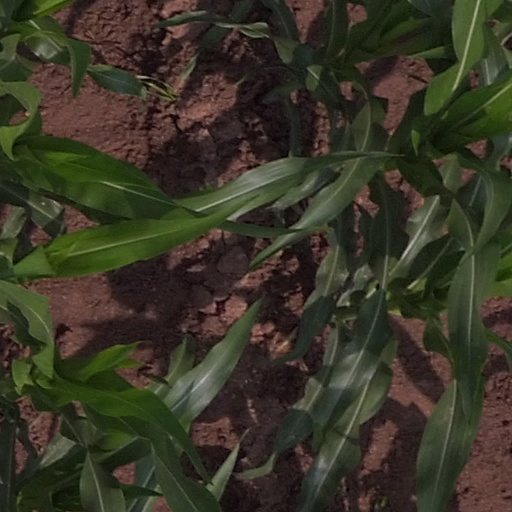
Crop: maize; corn